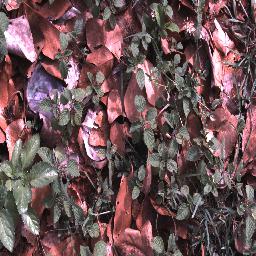
Label: negative